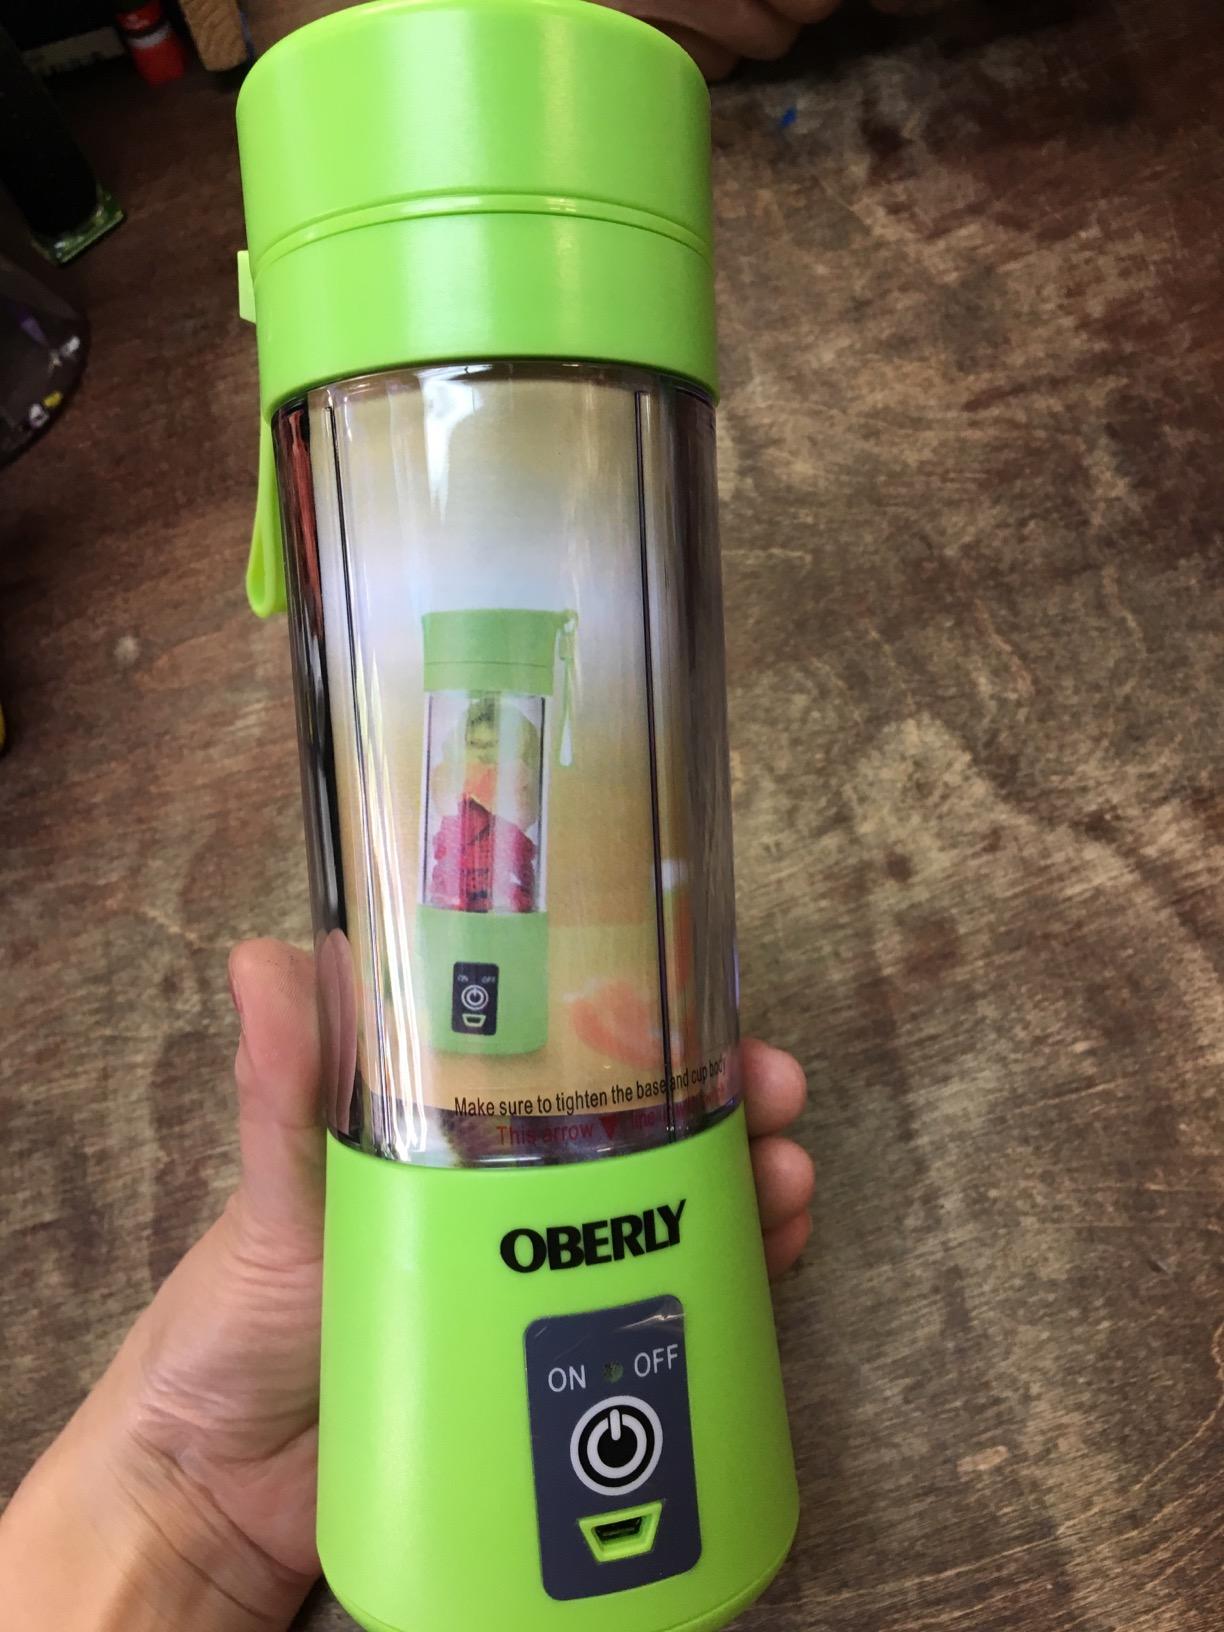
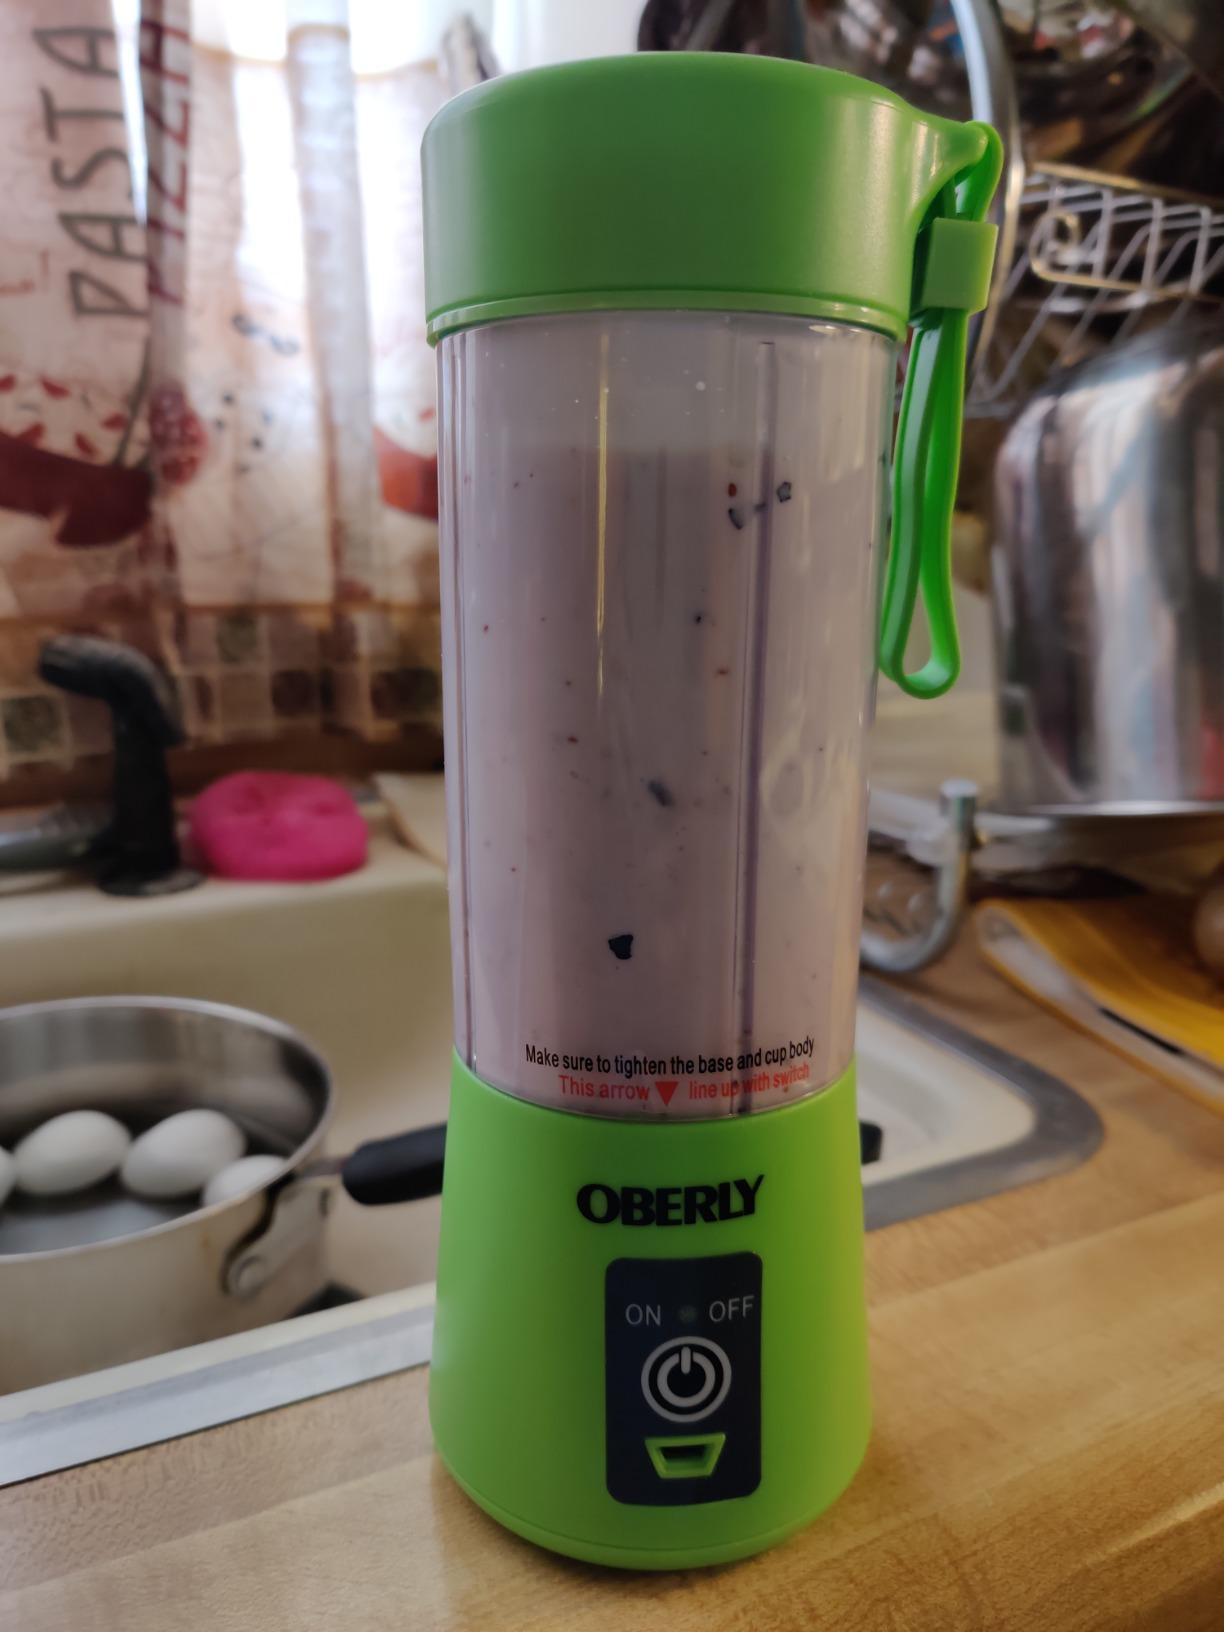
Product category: items_blender
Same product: yes